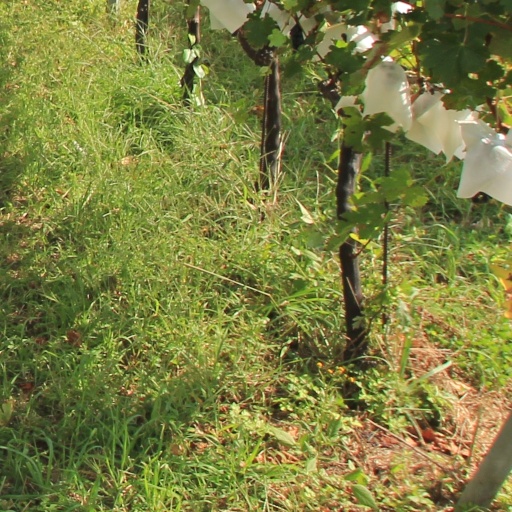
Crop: grape